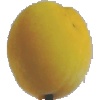
Label: Peach 2